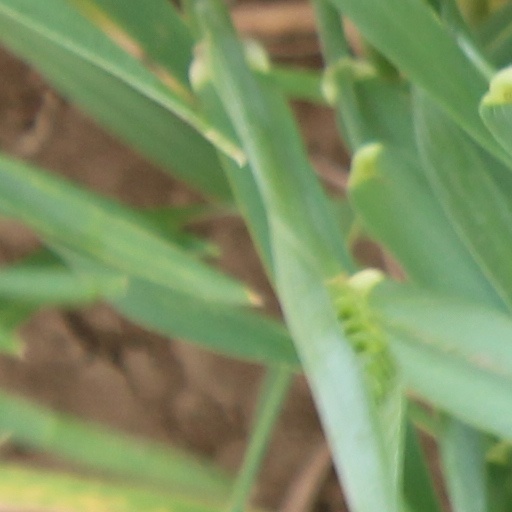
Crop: wheat